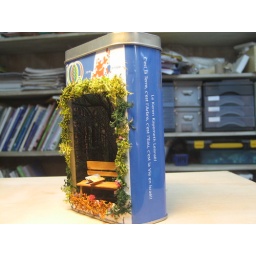
donation box for planting trees in the forests in Israel